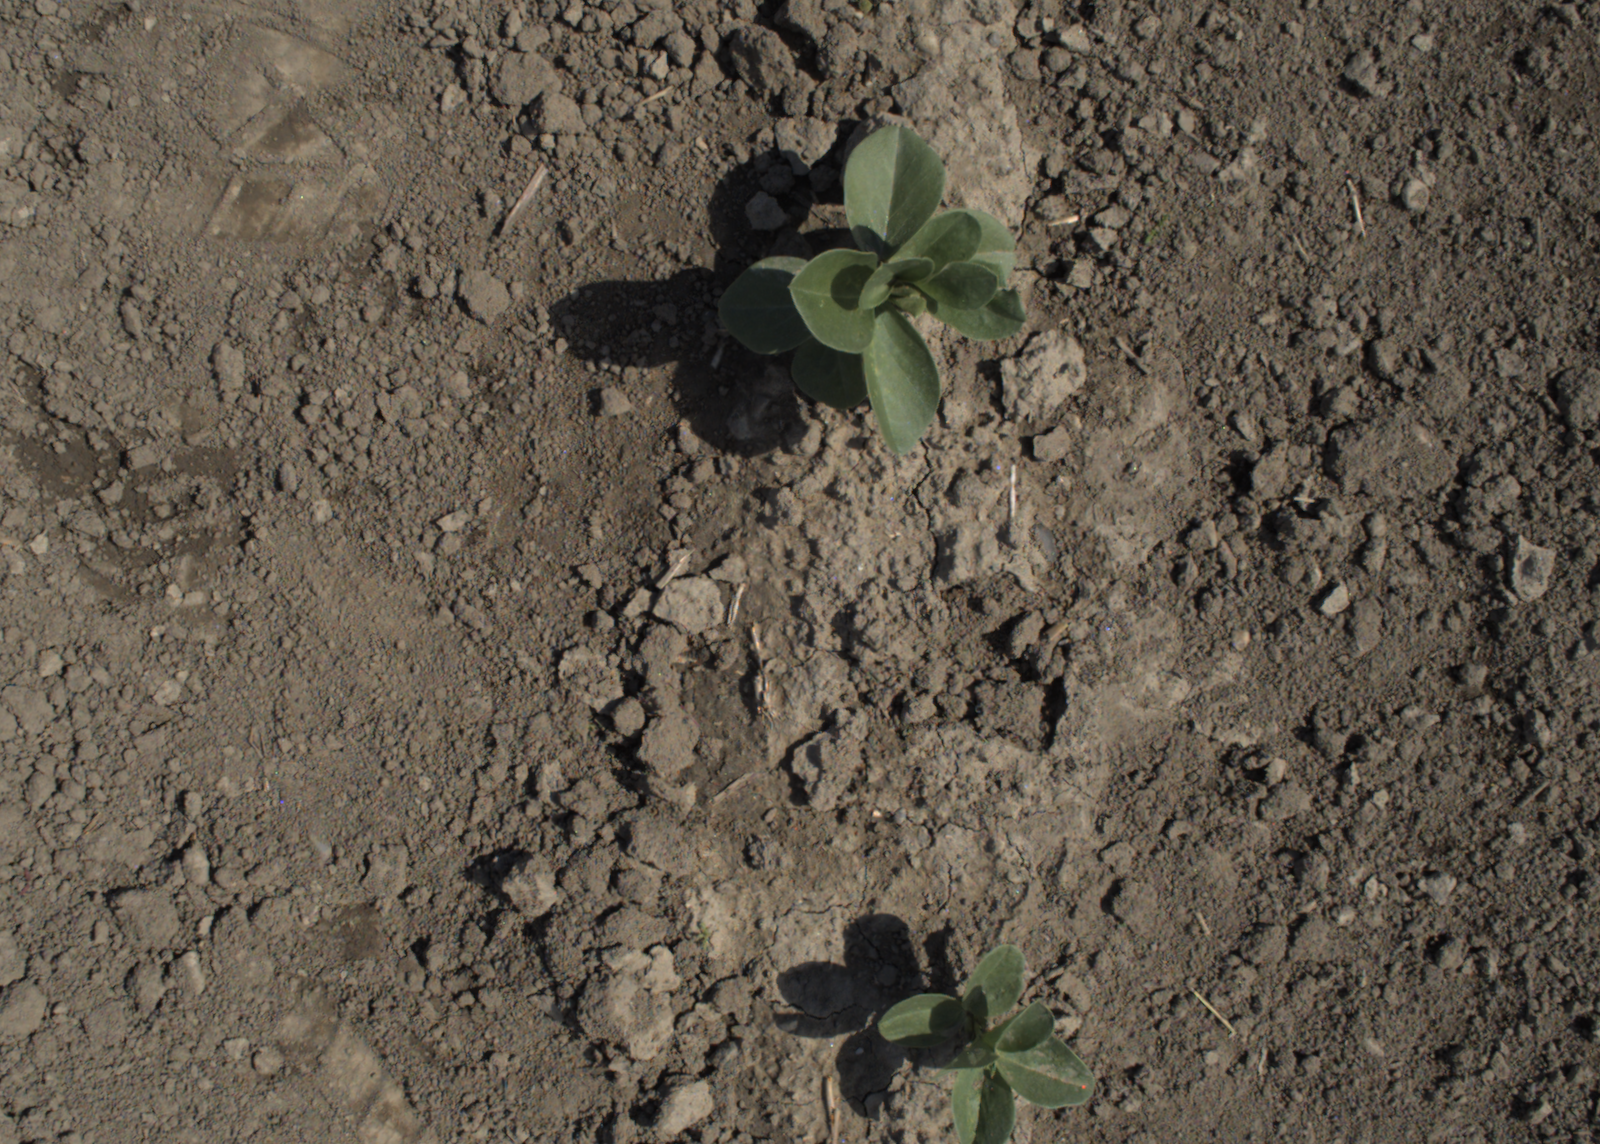
Capture date: 28.05.2021 10:25:15
Weather: mixed
Wind: medium
Seeding date: 27.04.2021
Plant canopy height (mm): 1018